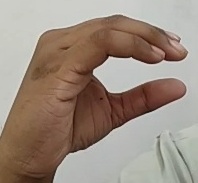
ASL sign: C